Thuringowa Central, Queensland

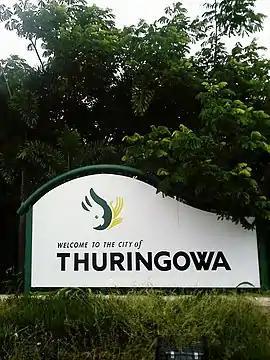

Thuringowa Central is a suburb of Townsville in the City of Townsville, Queensland, Australia. In the , Thuringowa Central had a population of 1,953 people.